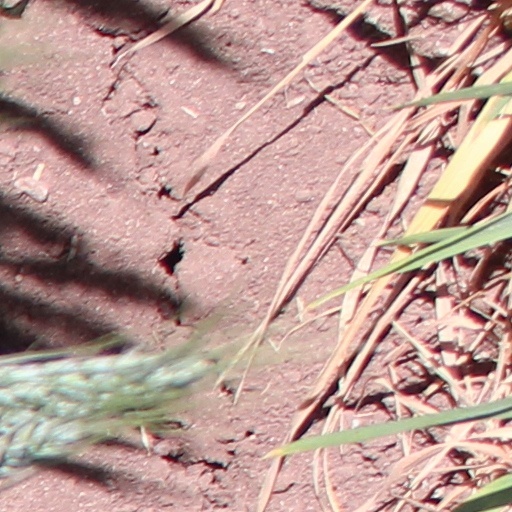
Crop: wheat